Pourya-ye Vali

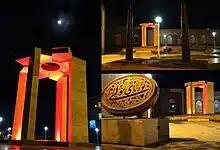
Pourya Vali’s Tomb in Khoy, Iran

Pahlavān Mahmoud, known in Iran as Pouryā-ye Vali (died 1322 CE), was a pahlevani wrestling champion, Sufi teacher and poet from the 14th century Iran, famous for his exceptional strength. He became the patron saint of the city of Khiva, in Uzbekistan.